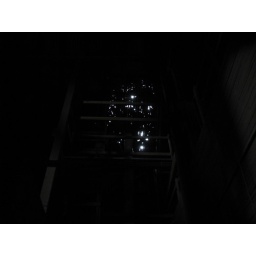
This is a picture of the rusted out holes in the roof of the building taken without flash.